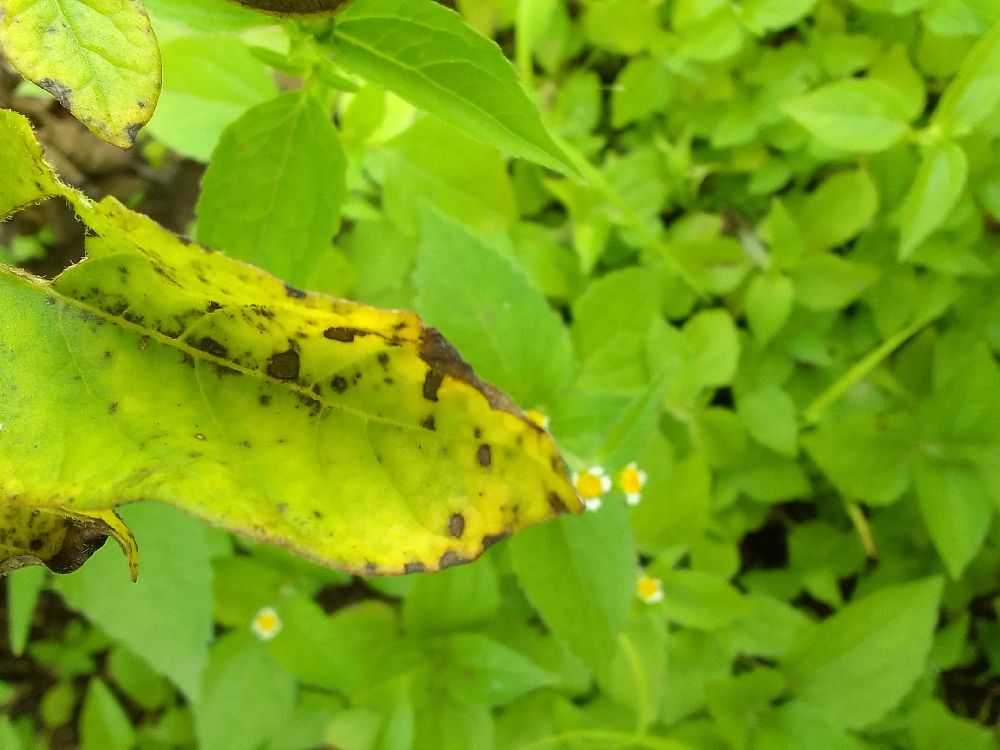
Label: Early blight